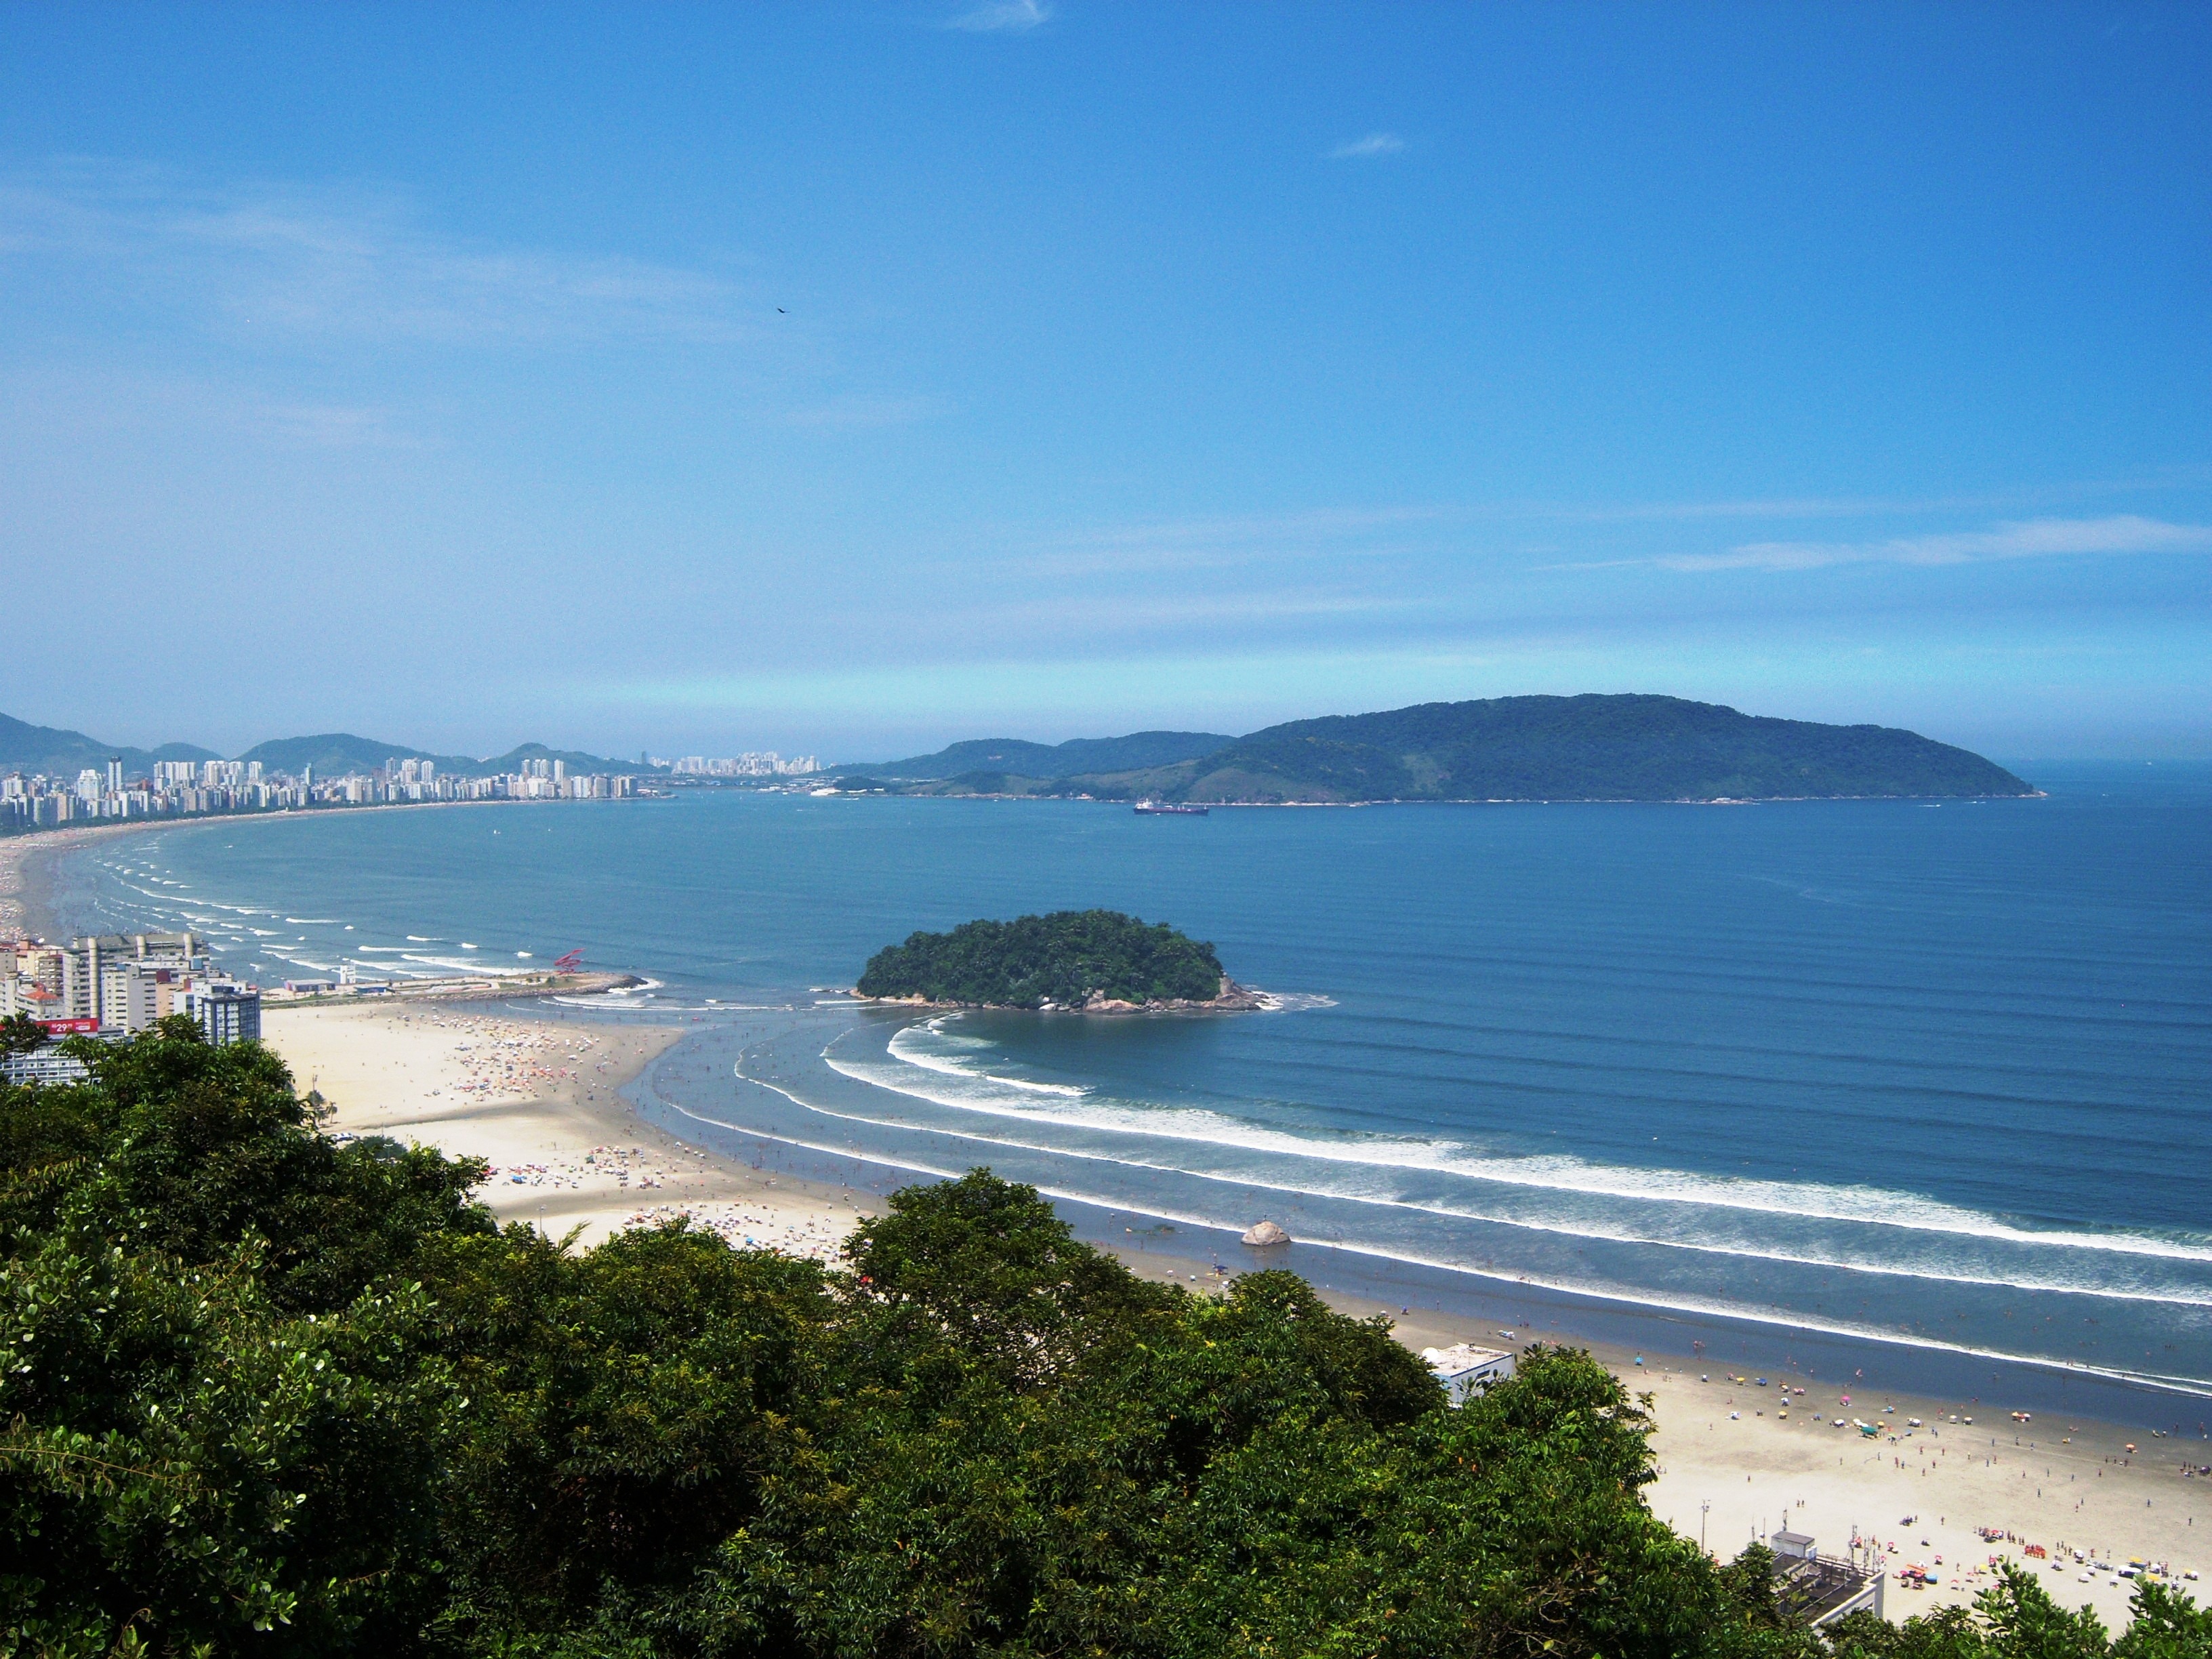
beach, sea, coast, ocean, horizon, shore, wave, vacation, cliff, cove, bay, terrain, body of water, blue sky, mar, litoral, cape, s o vicente